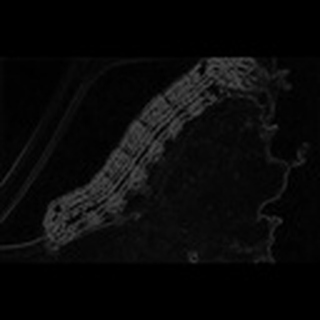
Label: cotton_army_worm